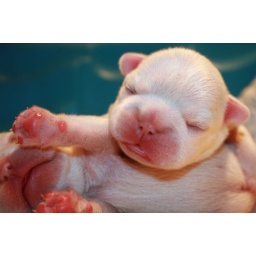
Cream girl on top, boy underneath